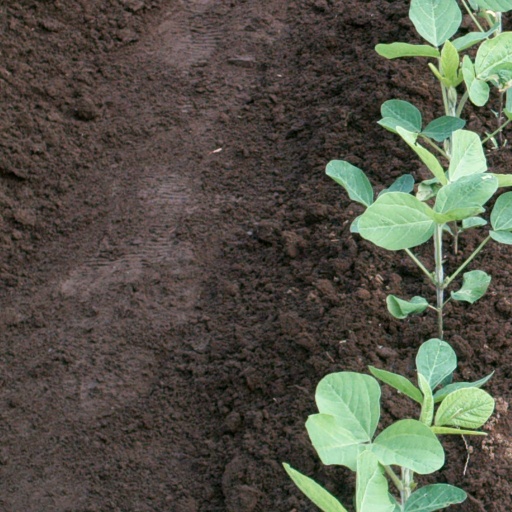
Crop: soybean